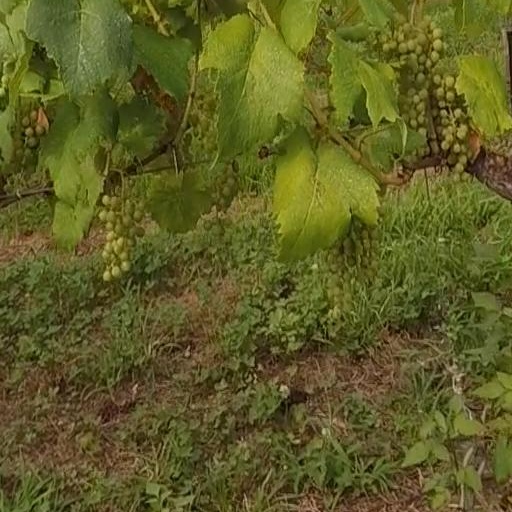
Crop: grape